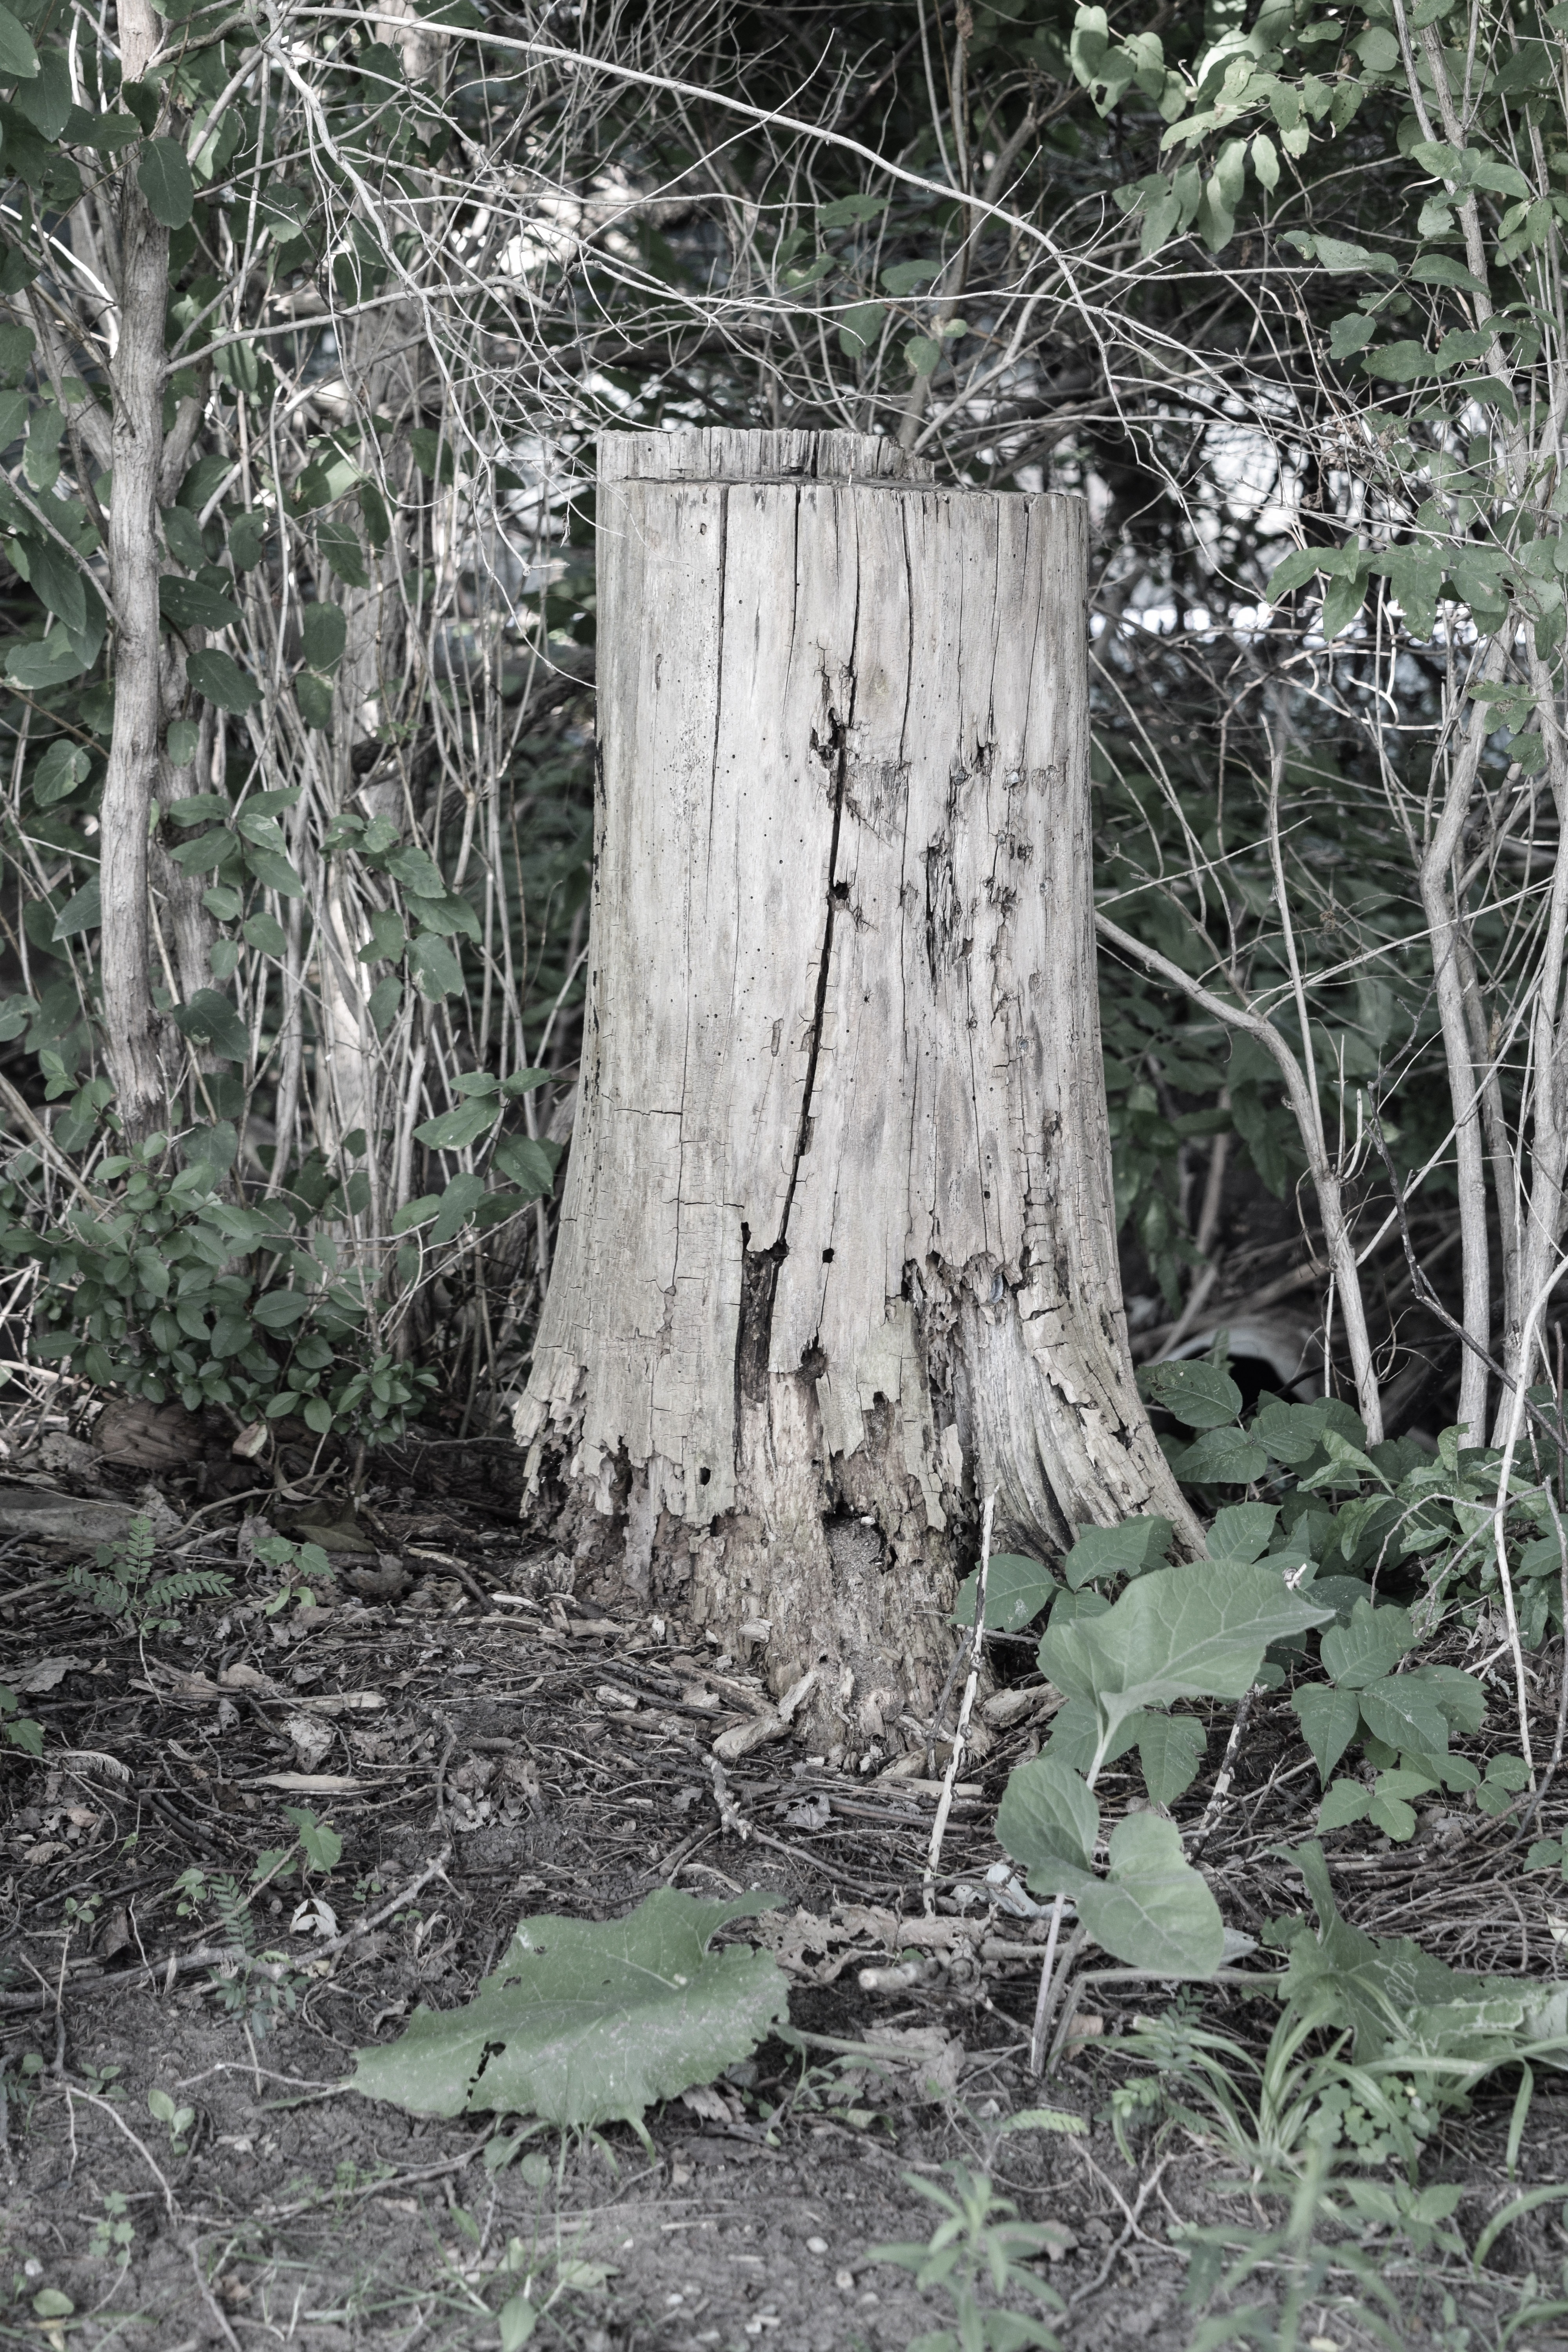
tree, nature, forest, plant, wood, stump, trunk, dry, log, jungle, natural, rough, flora, cut, wetland, woodland, tree stump, habitat, natural environment, woody plant